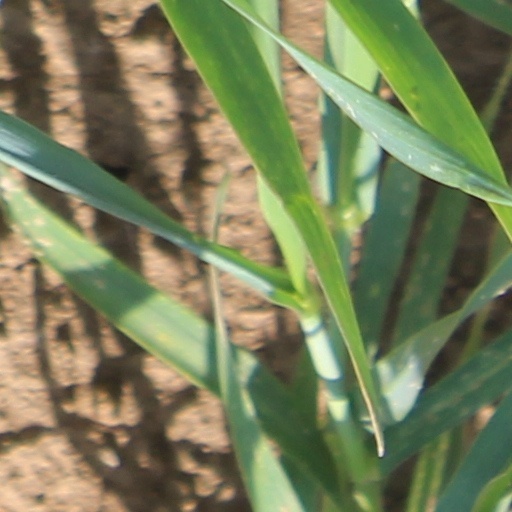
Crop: wheat